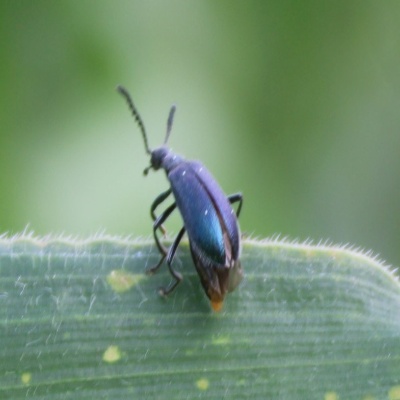
Crop: Maize
Condition: leaf beetle